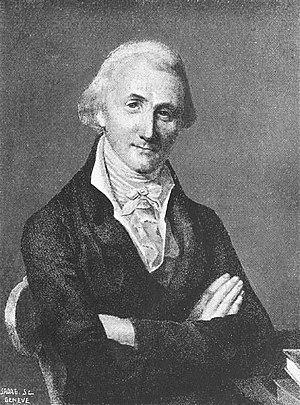
Pierre Prévost, né le 3 mars 1751 à Genève et mort dans cette même ville le 8 avril 1839, est un philosophe et physicien suisse. En 1791, il démontre que tous les corps, froids ou chauds, émettent de la chaleur par radiation.